Ivan Donchev

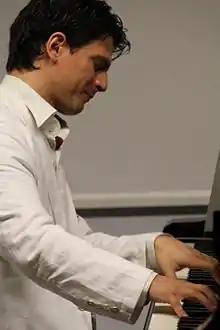
Ivan Donchev

Ivan Donchev (born August 11, 1981, Burgas) is a Bulgarian pianist.